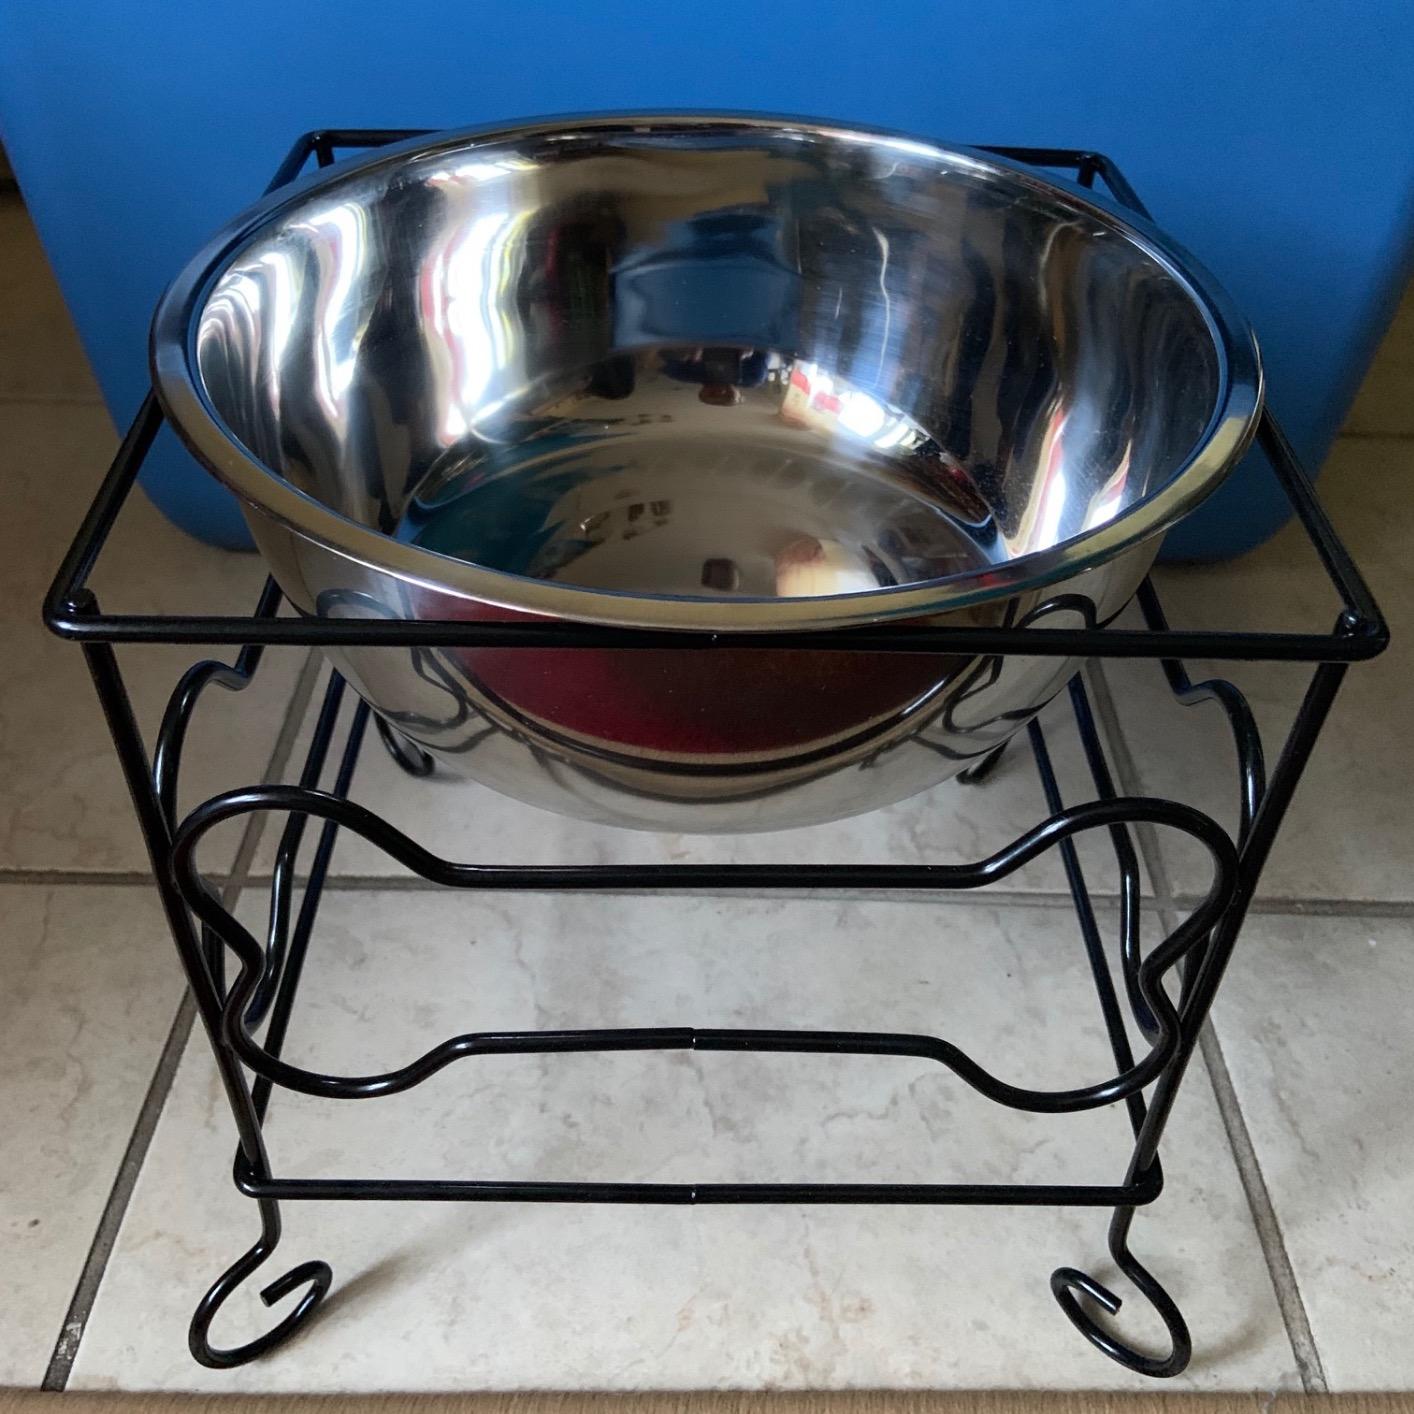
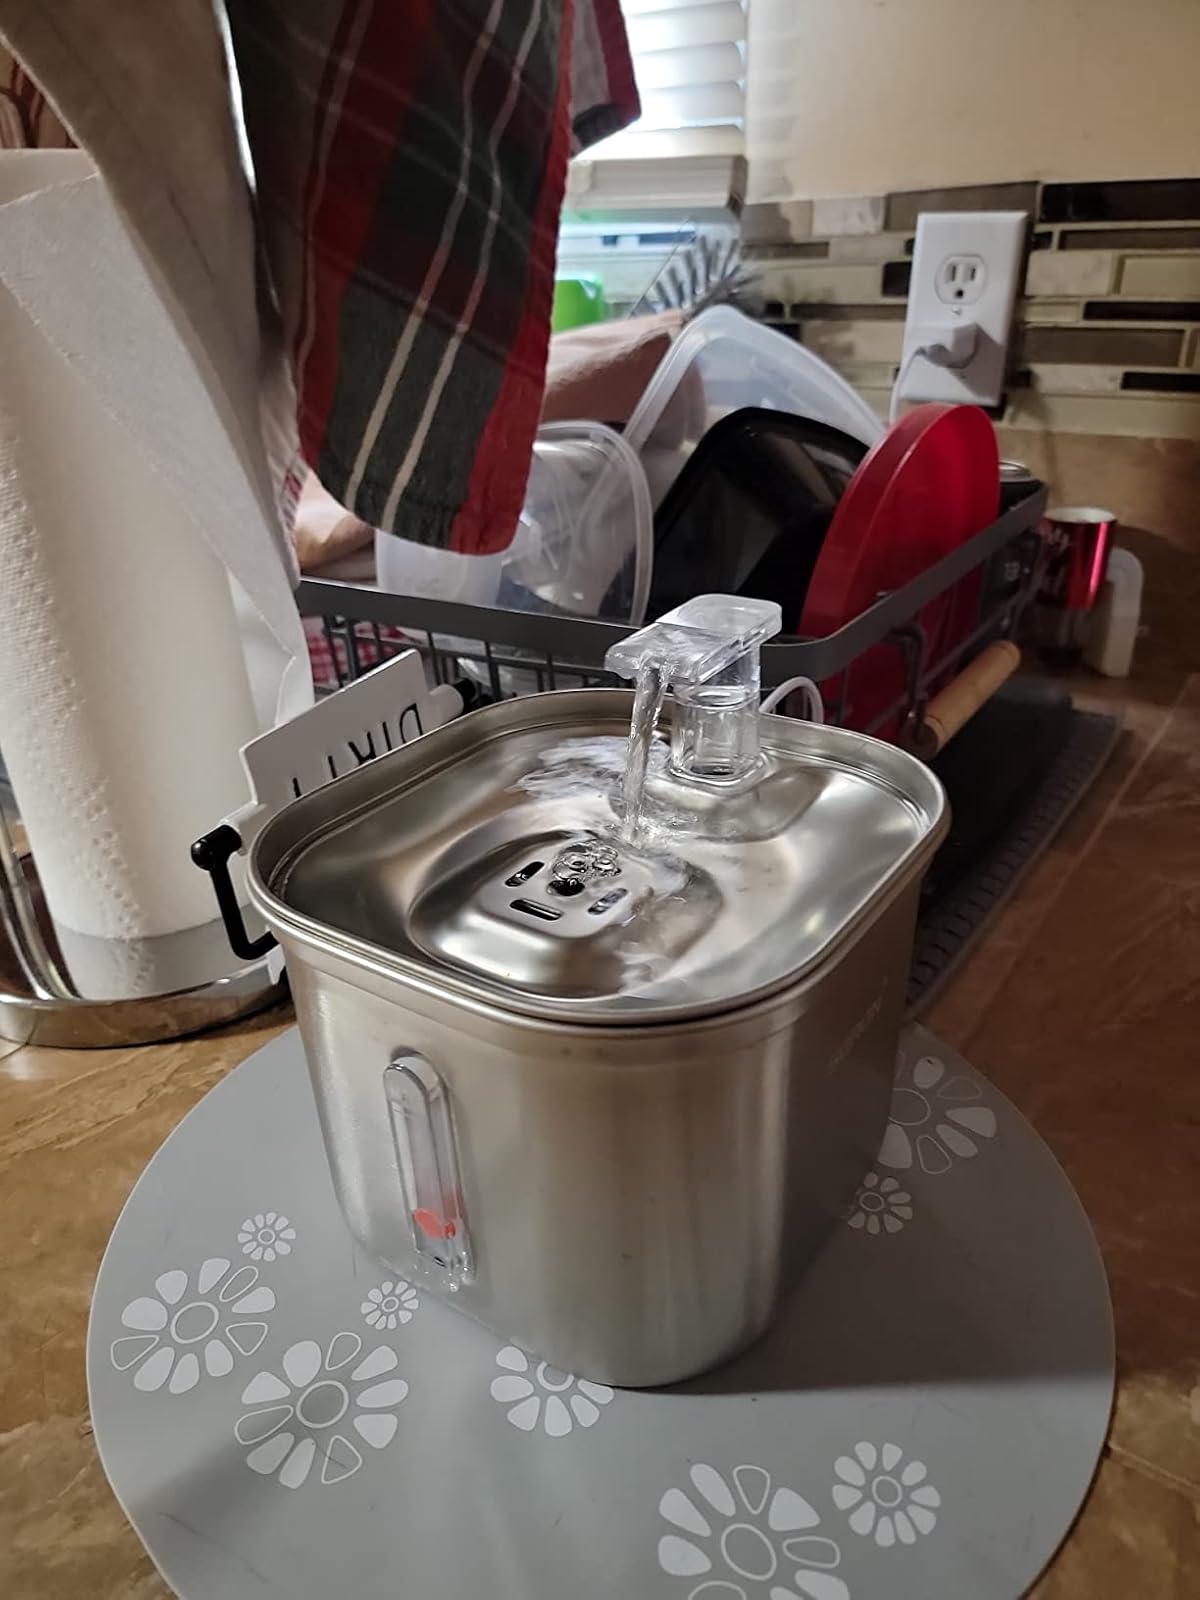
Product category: items_bowl
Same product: no